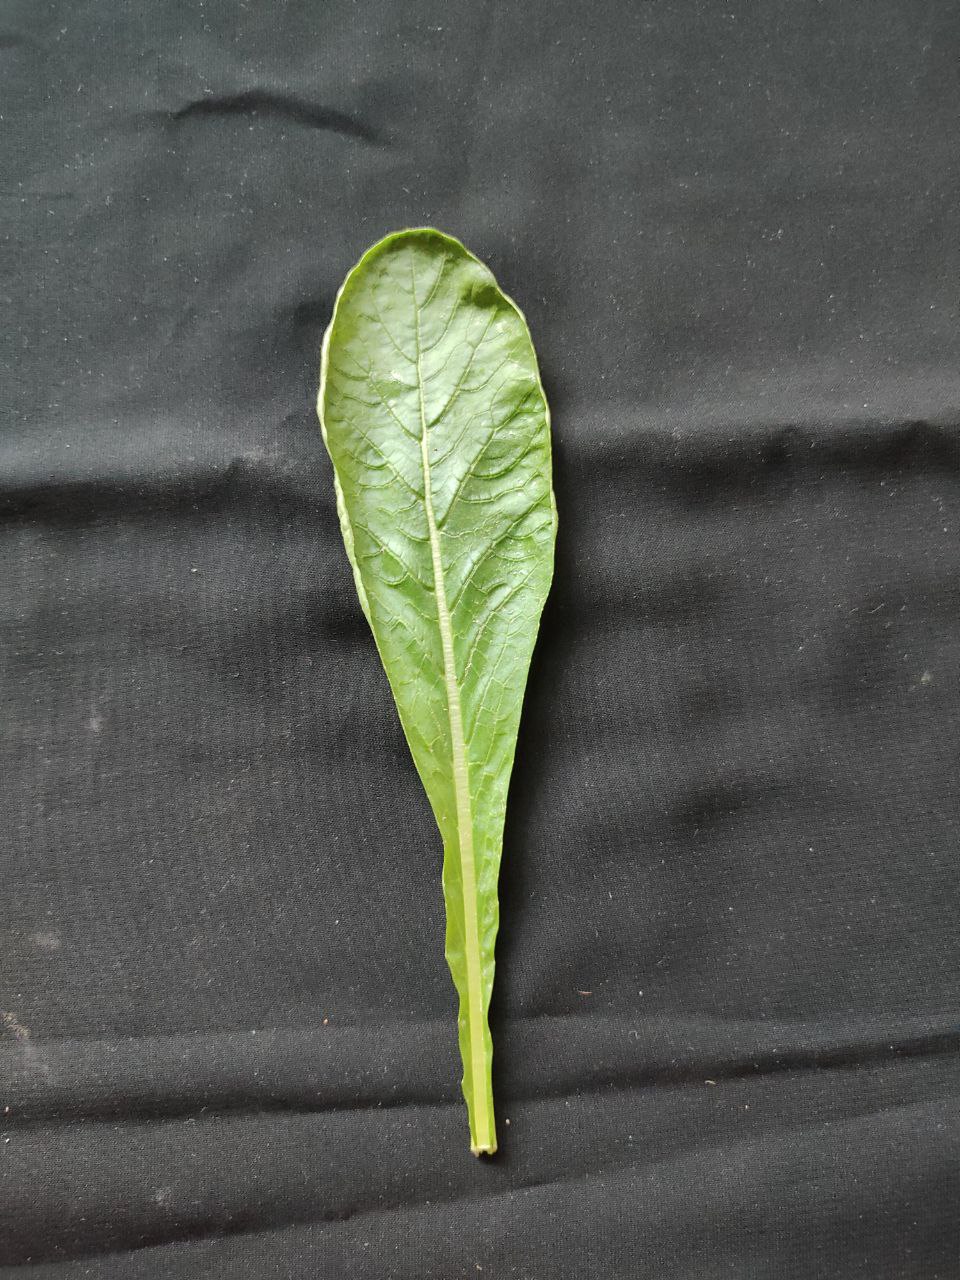
Label: Fresh leaf